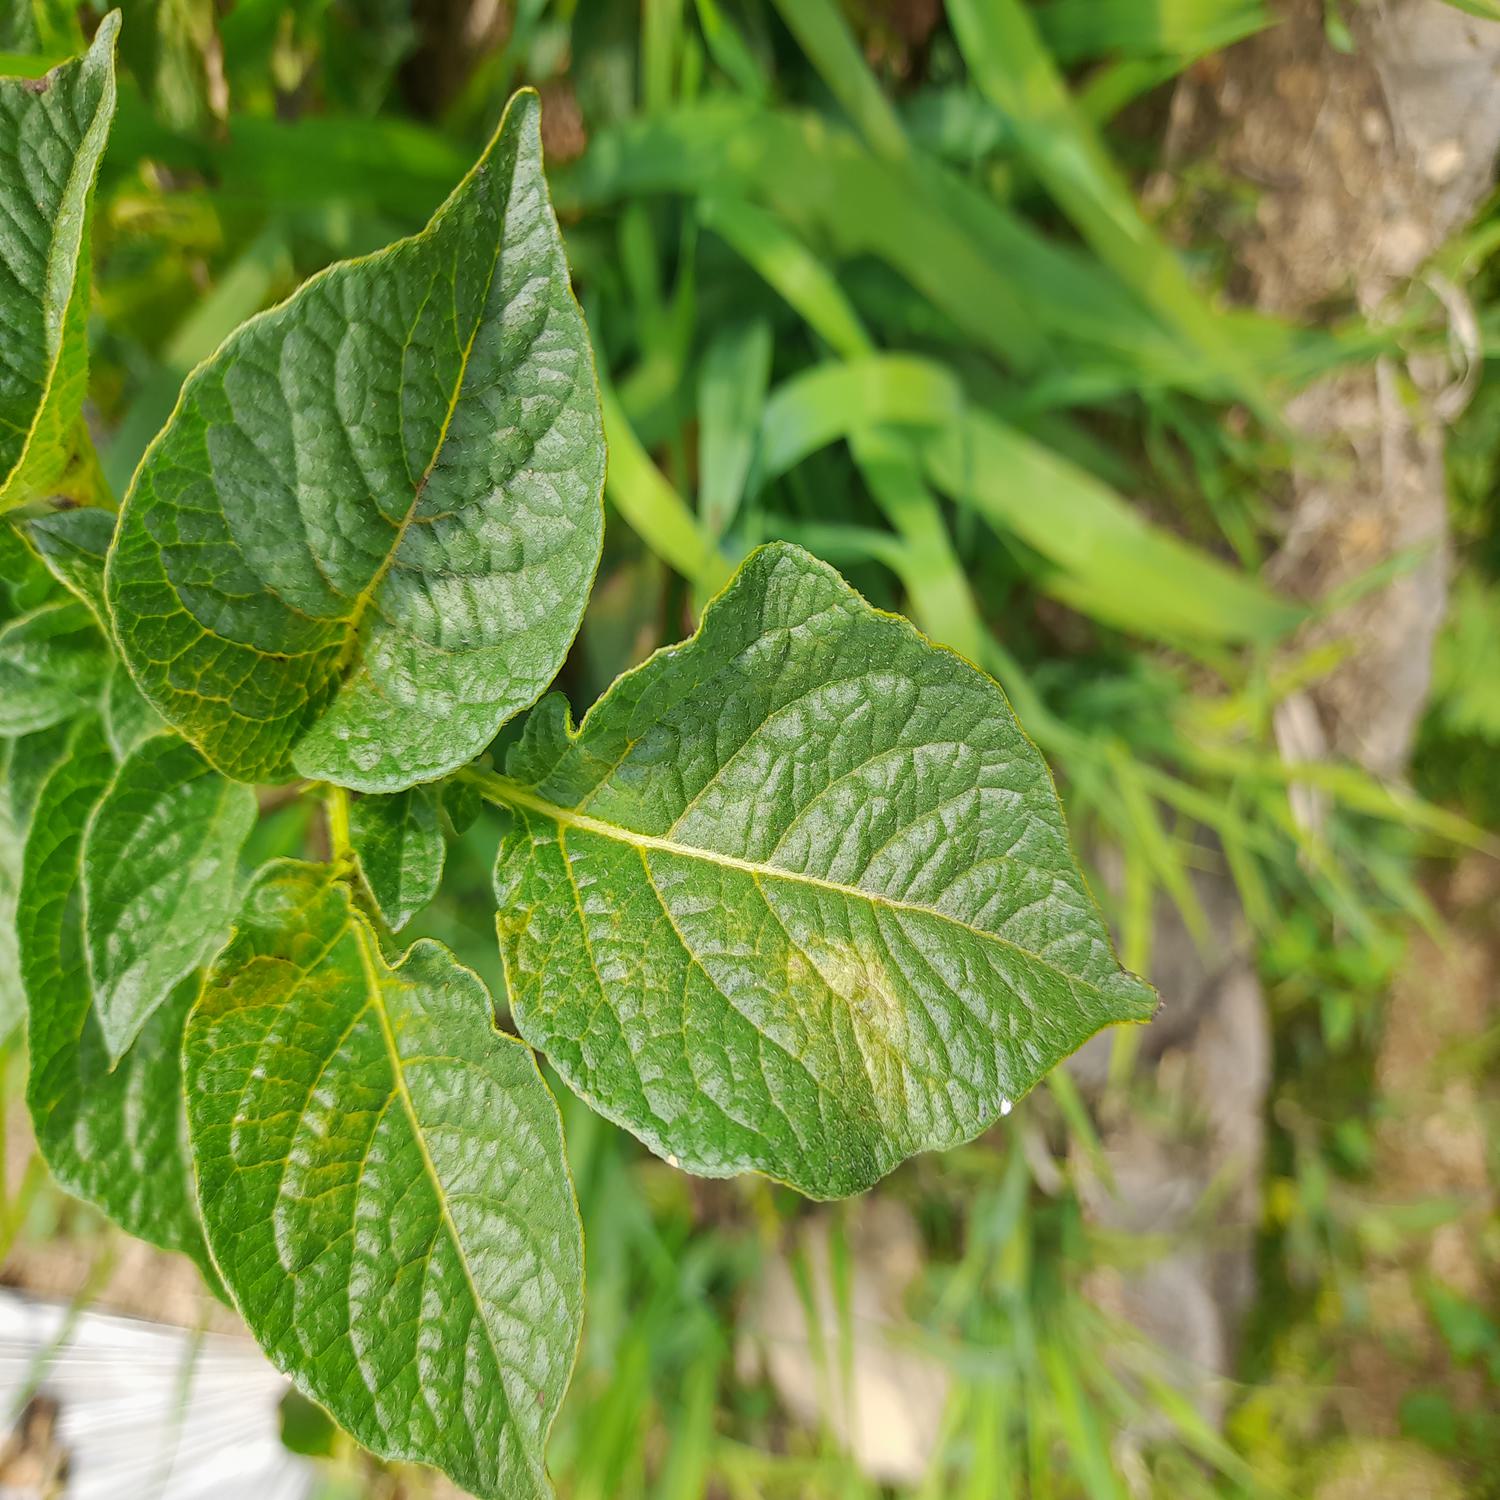
Label: Virus